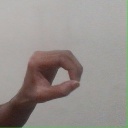
अक्षर: औ